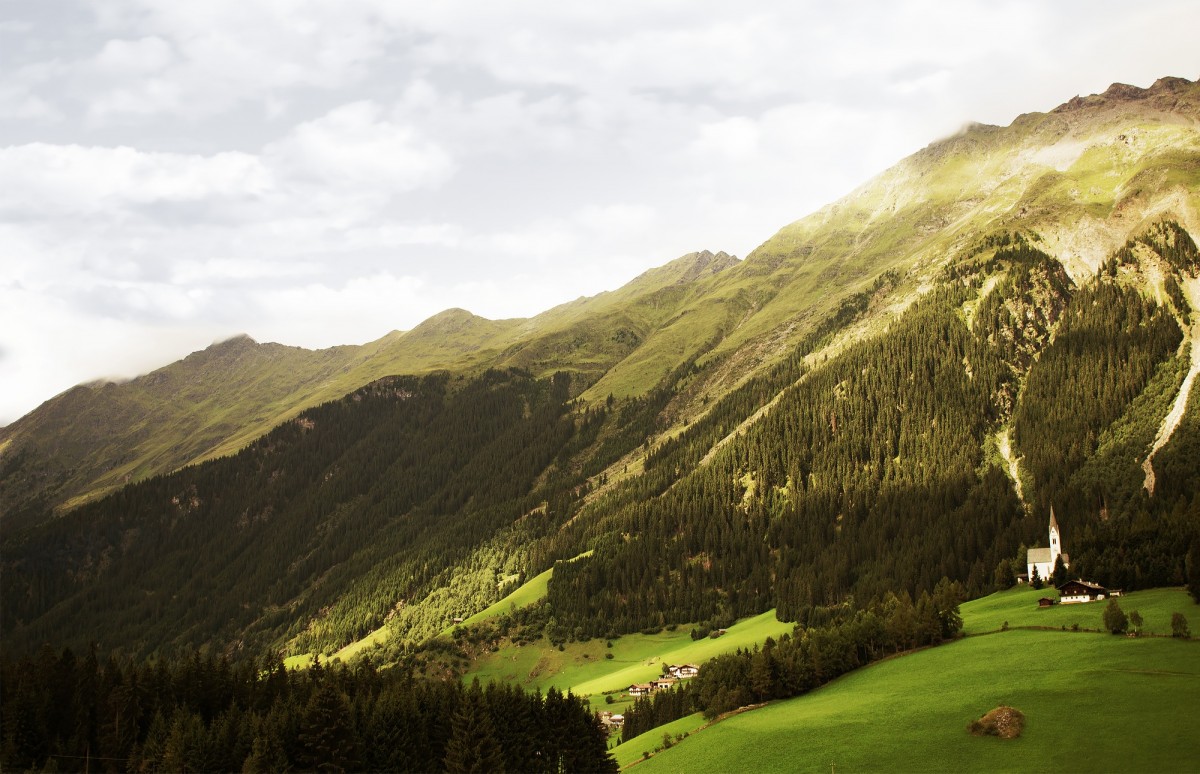
Tags: tree, nature, forest, meadow, hill, lake, valley, mountain range, highland, terrain, alps, plateau